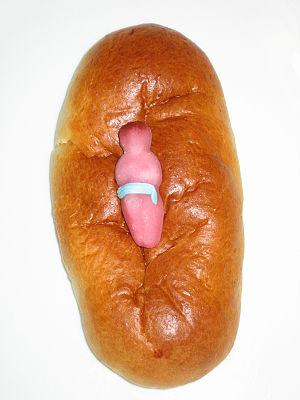
La brioche est une pâtisserie, à pâte levée et assez aérée, contenant du beurre et des œufs.
Le cougnou, appelé aussi cougnole dans certaines régions mais également folard ou pain de Jésus, est une viennoiserie typique de la Belgique et du nord de la France consommée durant les périodes de la Saint-Nicolas et de Noël ainsi qu'à la Saint-Martin.